Jujiro Wada

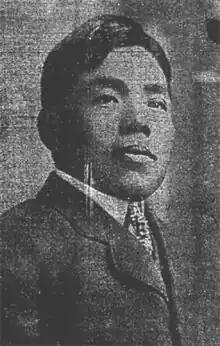
Jujiro Wada, circa 1908. A copy of this photo appeared in the "Seattle Post-Intelligencer" on July 5, 1908. At the time, Wada was said to stand about 5'2" tall, and weigh about 140 pounds.

Jujiro Wada (ca. 1872-5 March 1937) was a Japanese adventurer and entrepreneur who achieved fame for his exploits in turn-of-the-20th-century Alaska and Yukon Territory.